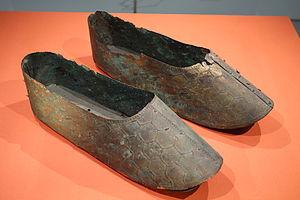
Baekje, est un royaume qui se développa au début de notre ère dans le sud-ouest de la Corée durant la période des Trois Royaumes, un ensemble de petits États qui sont nommés collectivement Gaya tenant le centre du sud de la péninsule.